James Woodhouse (poet)

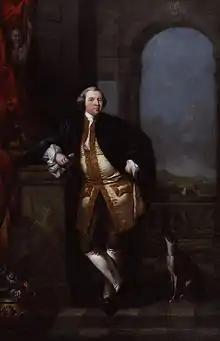
A number of Woodhouse's early poems were addressed to the poet William Shenstone of the Leasowes

In 1767, Woodhouse found employment as a land bailiff on the Sandleford estate of Elizabeth and Edward Montagu. He lived on the estate with his family and initially relations with his employers were good. Letters from Elizabeth Montagu reveal that Woodhouse was an effective bailiff, working long hours during the harvest and supervising planting, ditching, and ploughing. He also produced poems for special occasions such as Elizabeth's birthday. However, tensions arose between the Woodhouse family and Elizabeth Montagu and the relationship gradually soured, a rupture happening in 1778 when Woodhouse left his post, returning with his family to his native Rowley Regis. During his time back in his native region, Woodhouse suffered the loss of one of his daughters, Martha, who died of smallpox. He was reconciled with Elizabeth Montagu in 1781 and re-entered her employ as steward at Sandleford and at her new London home at Portman Square. A final breach with Elizabeth Montagu occurred in 1788 prompted by religious and political differences and Woodhouse left her service for good.